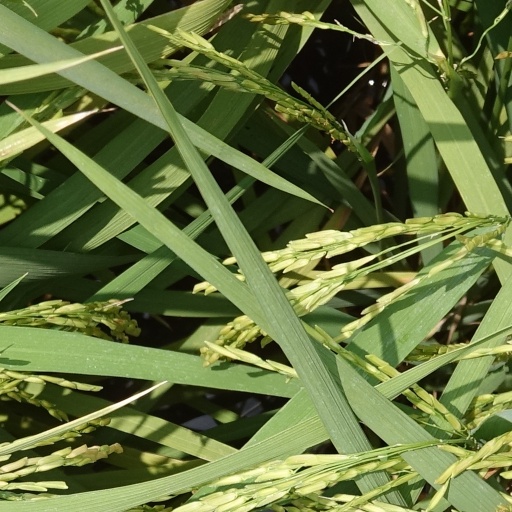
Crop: rice